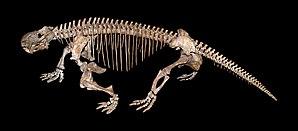
Réplique d'un fossile de Tetragonias njalilus (famille des Dicynodontidae). Trias moyen, Tanzanie. Muséum d'histoire naturelle de Karlsruhe, Allemagne.